John Hunter Nemechek

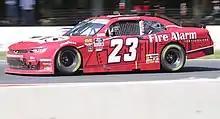
Nemechek's No. 23 in 2019

In 2019, Nemechek signed with GMS Racing for the full Xfinity schedule in the No. 23 Chevrolet. On November 9, Nemechek and his father Joe made motorsports history at Phoenix by being the first father-son duo to race in all three main series in one weekend. Despite not winning a race, Nemechek finished the season seventh in points after finishing sixth at Homestead.